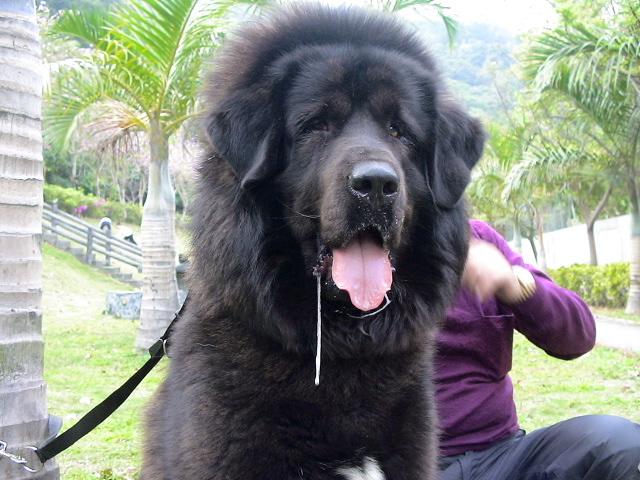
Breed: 205-n000030-Tibetan_mastiff